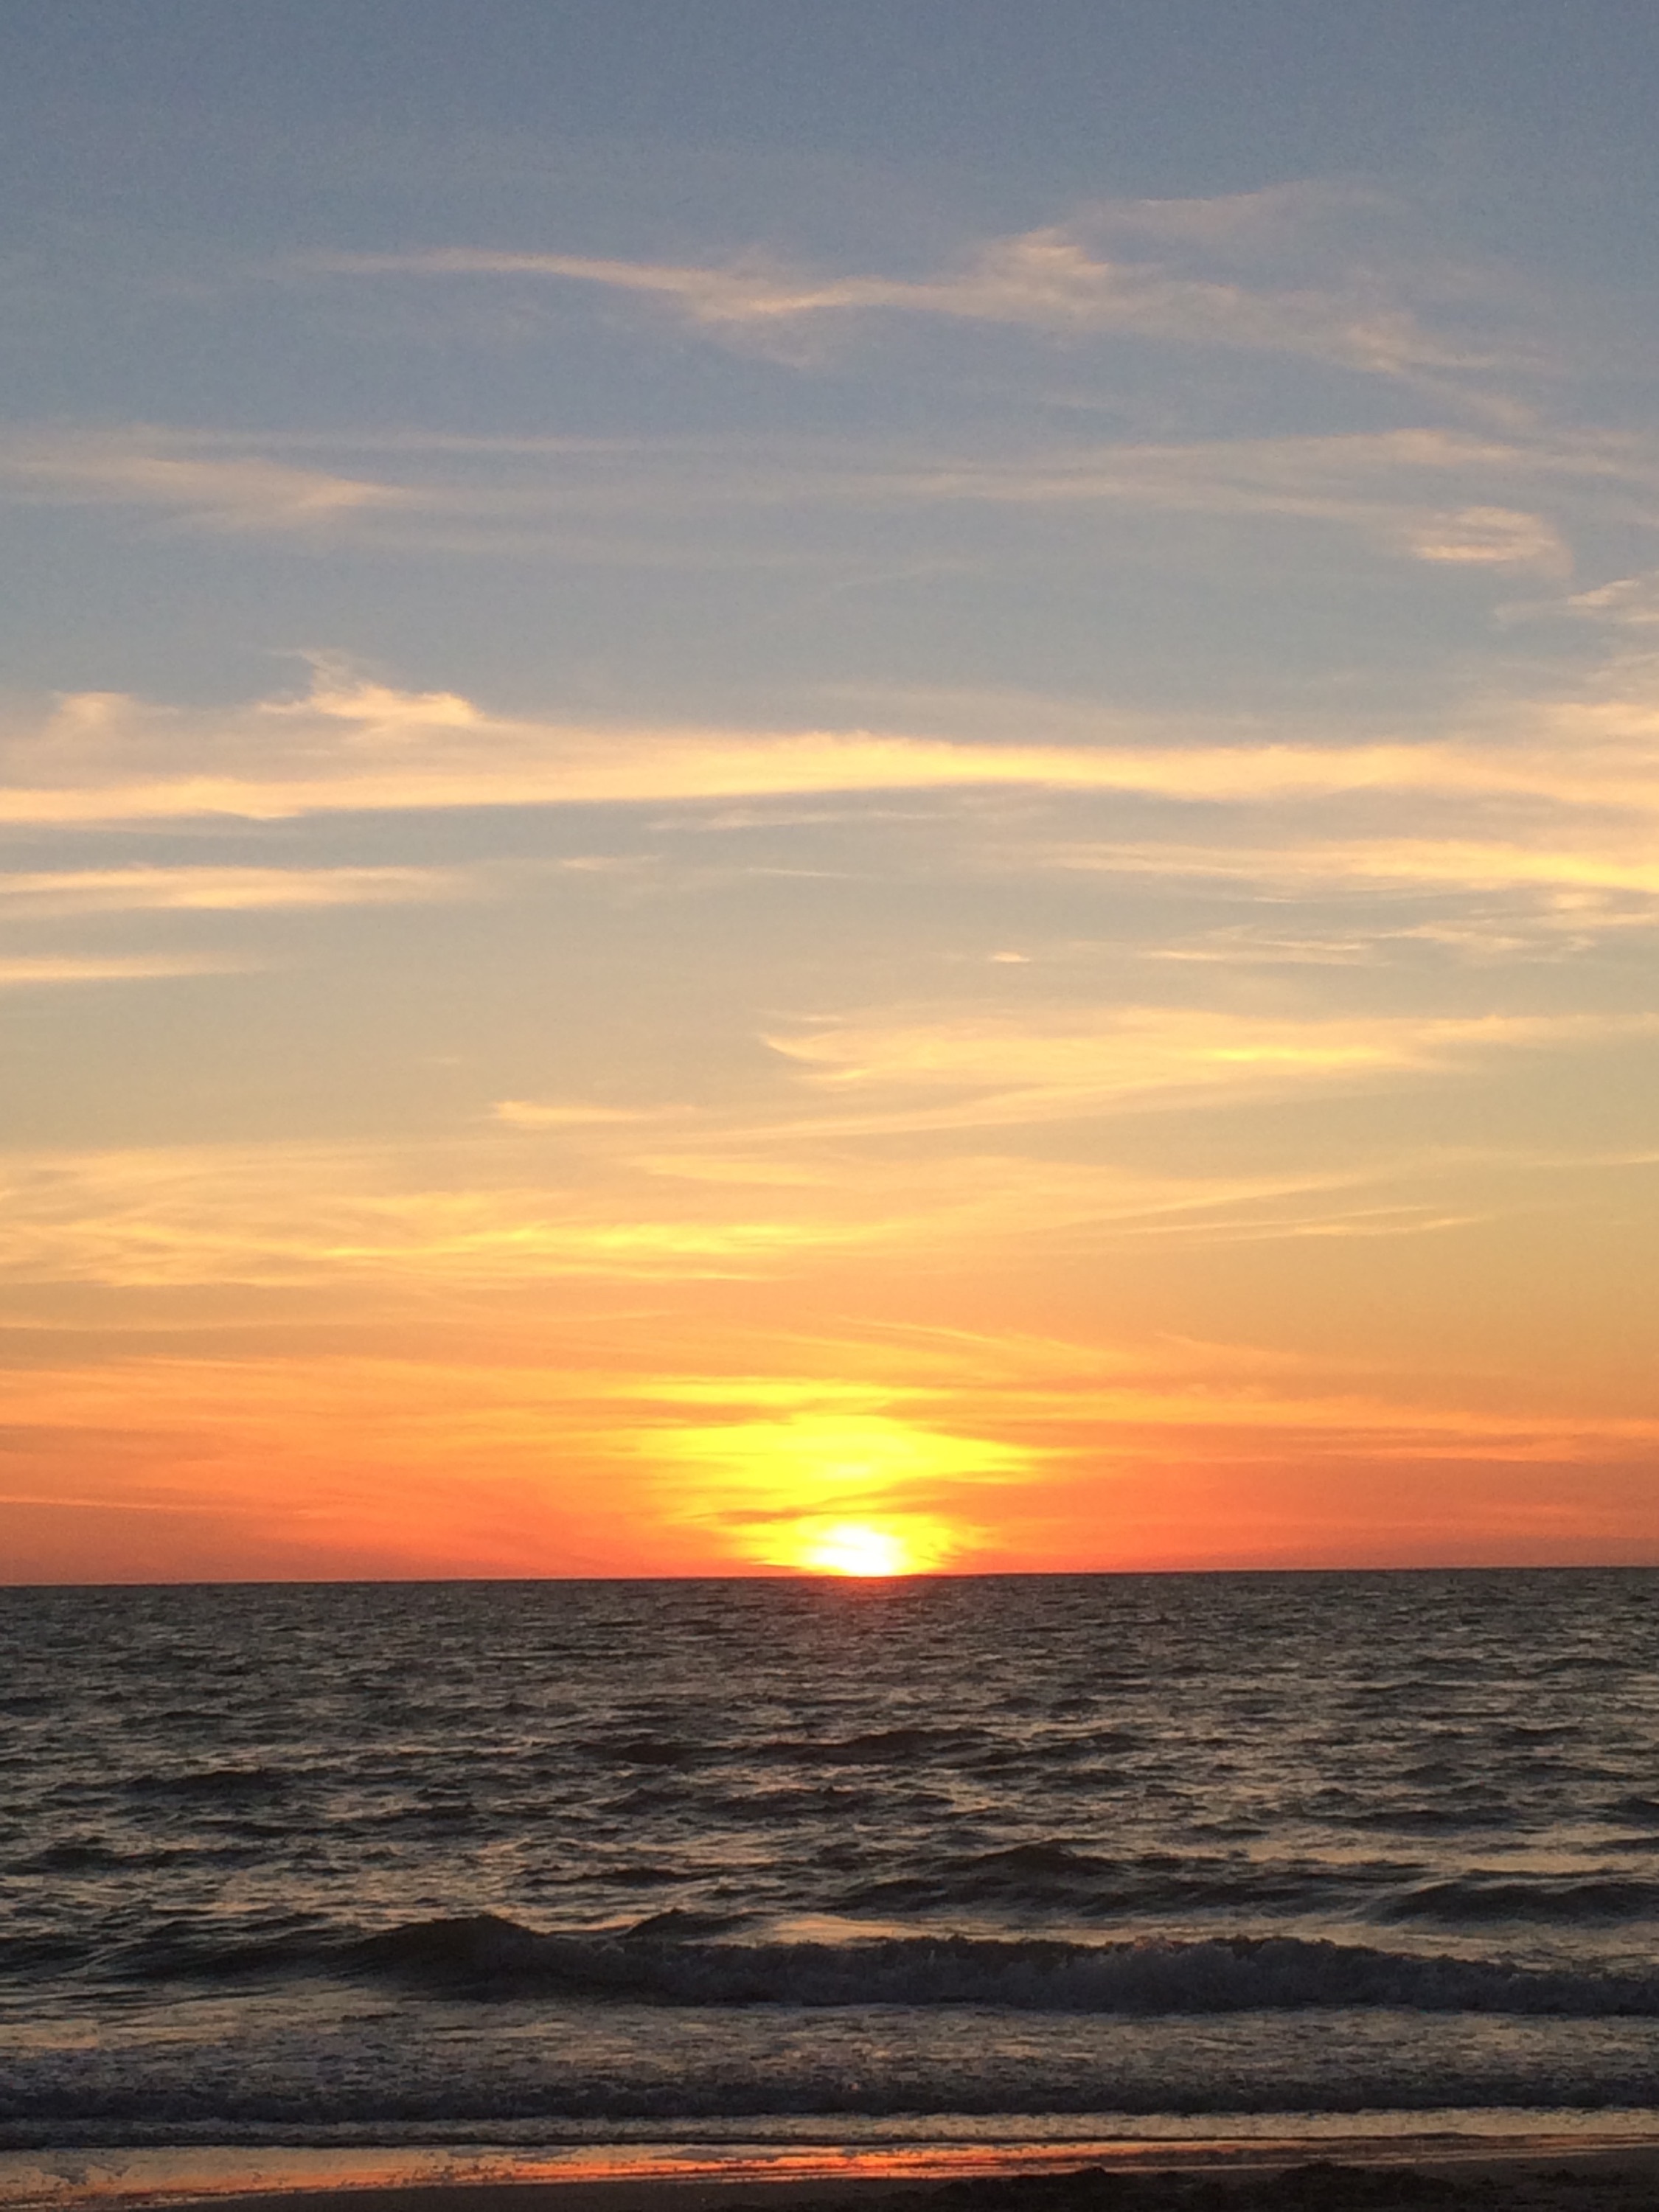
beach, sea, coast, water, sand, ocean, horizon, cloud, sky, sun, sunrise, sunset, sunlight, morning, shore, wave, dawn, travel, dusk, evening, peaceful, romantic, body of water, afterglow, wind wave, red sky at morning